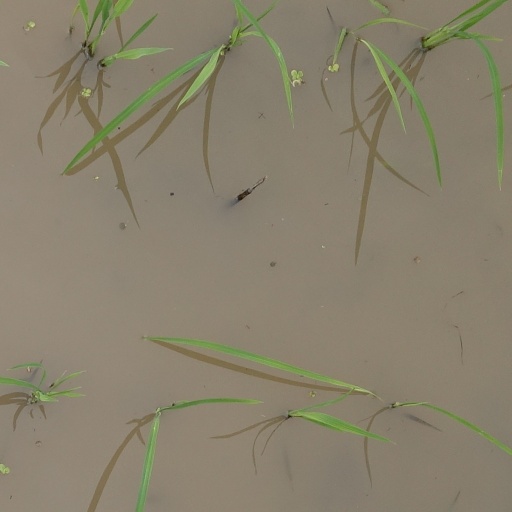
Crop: rice